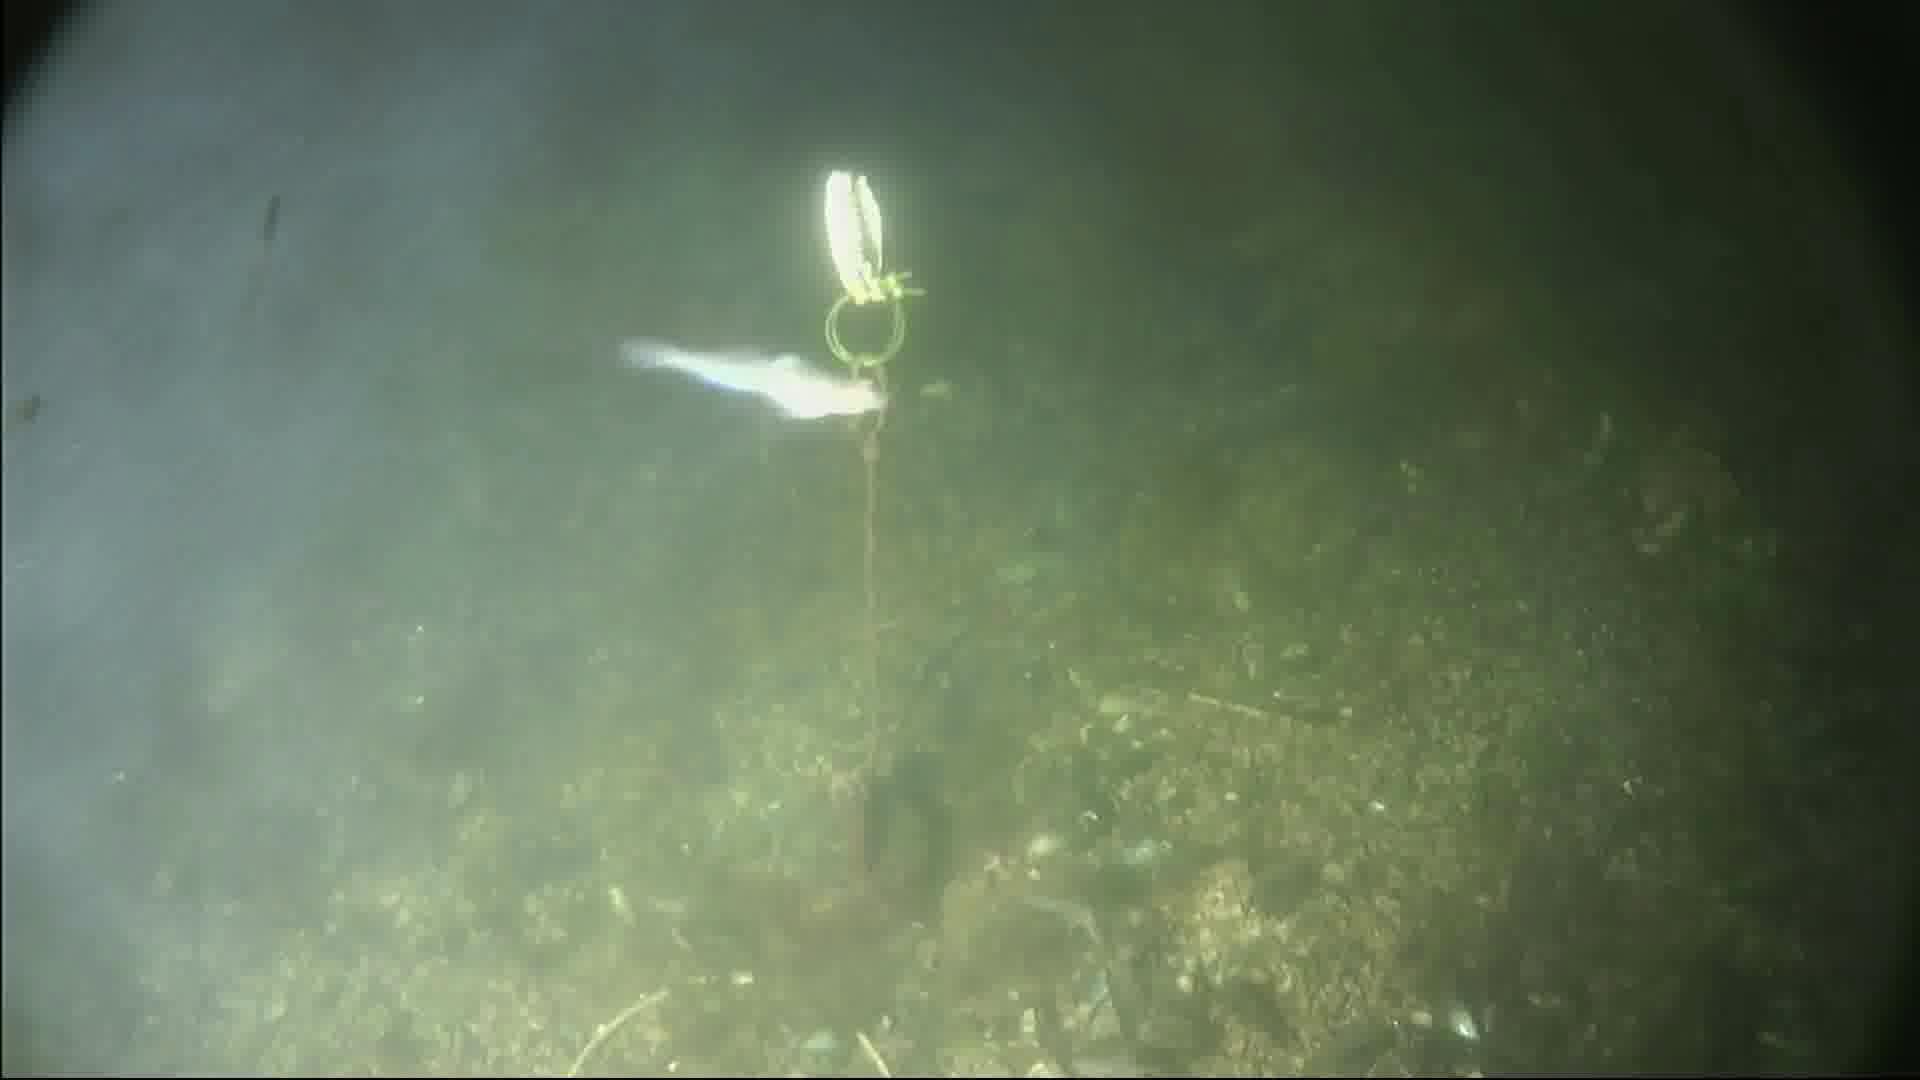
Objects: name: small_fish